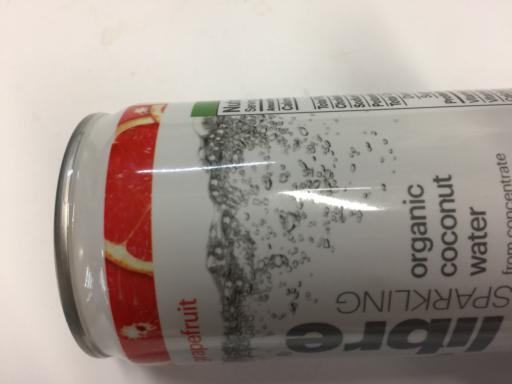
Label: metal